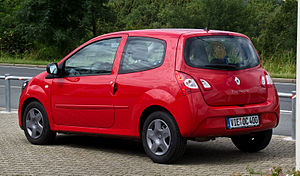
Renault Twingo / Twingo II (2007−2014) / Facelift
Renault Twingo er en firepersoners mikrobil fra den franske bilfabrikant Renault, som kom på markedet i foråret 1993.